Saint Helena, Ascension and Tristan da Cunha

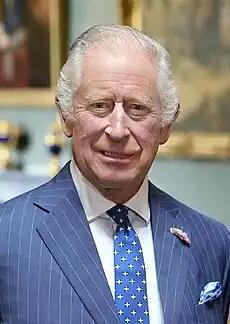
King Charles III is the head of state of Saint Helena, Ascension and Tristan da Cunha

The territorial waters of the islands extend out to from their coastal baselines. The Exclusive Economic Zones (EEZs) extend from the islands' baselines. The three EEZs do not overlap or touch one another, nor do they reach the EEZs of any other country or territory. The territories have the largest EEZ of any of the British overseas territories (indeed larger than the United Kingdom's) and if included in the ranking of countries by size of EEZ, the territories would be 21st, behind Portugal and ahead of the Philippines. Neither the islands nor their EEZs are the subject of any current international dispute.